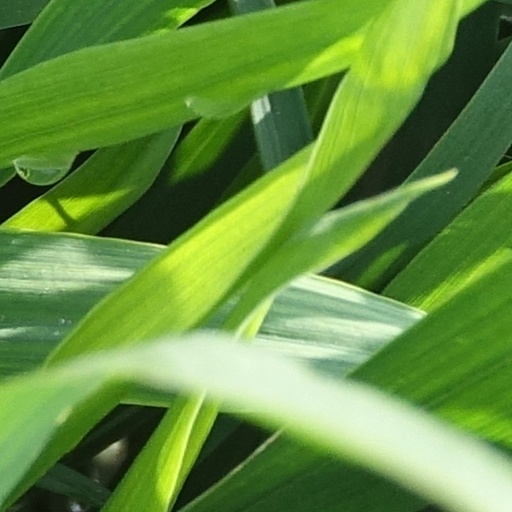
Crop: wheat